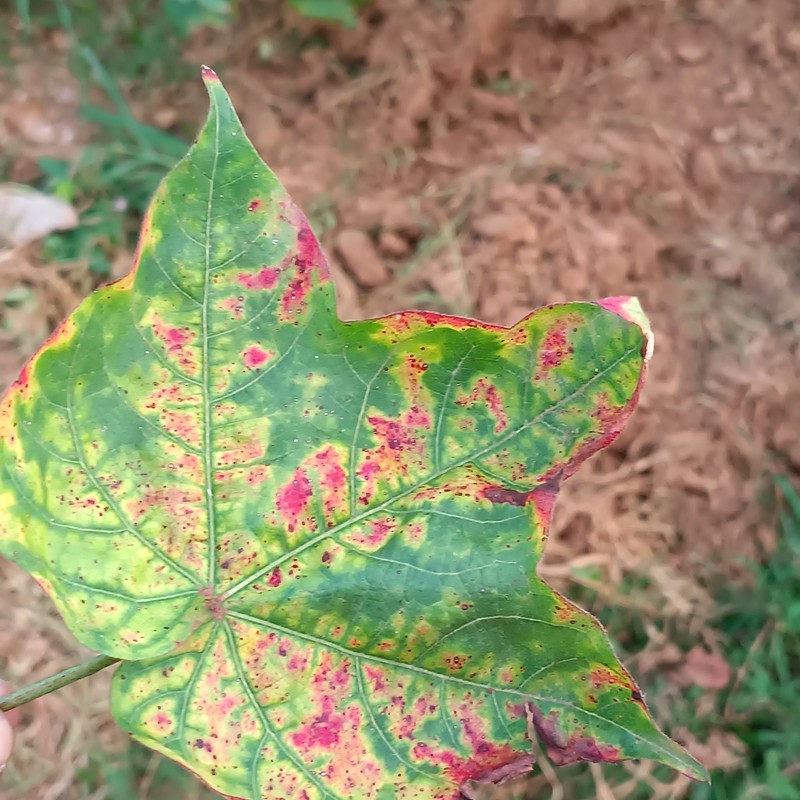
Label: Leaf Redding